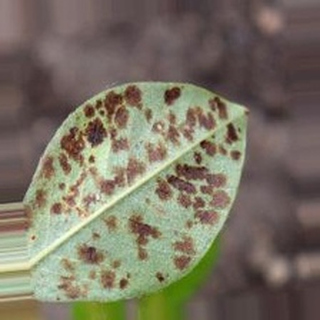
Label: groundnut_rust